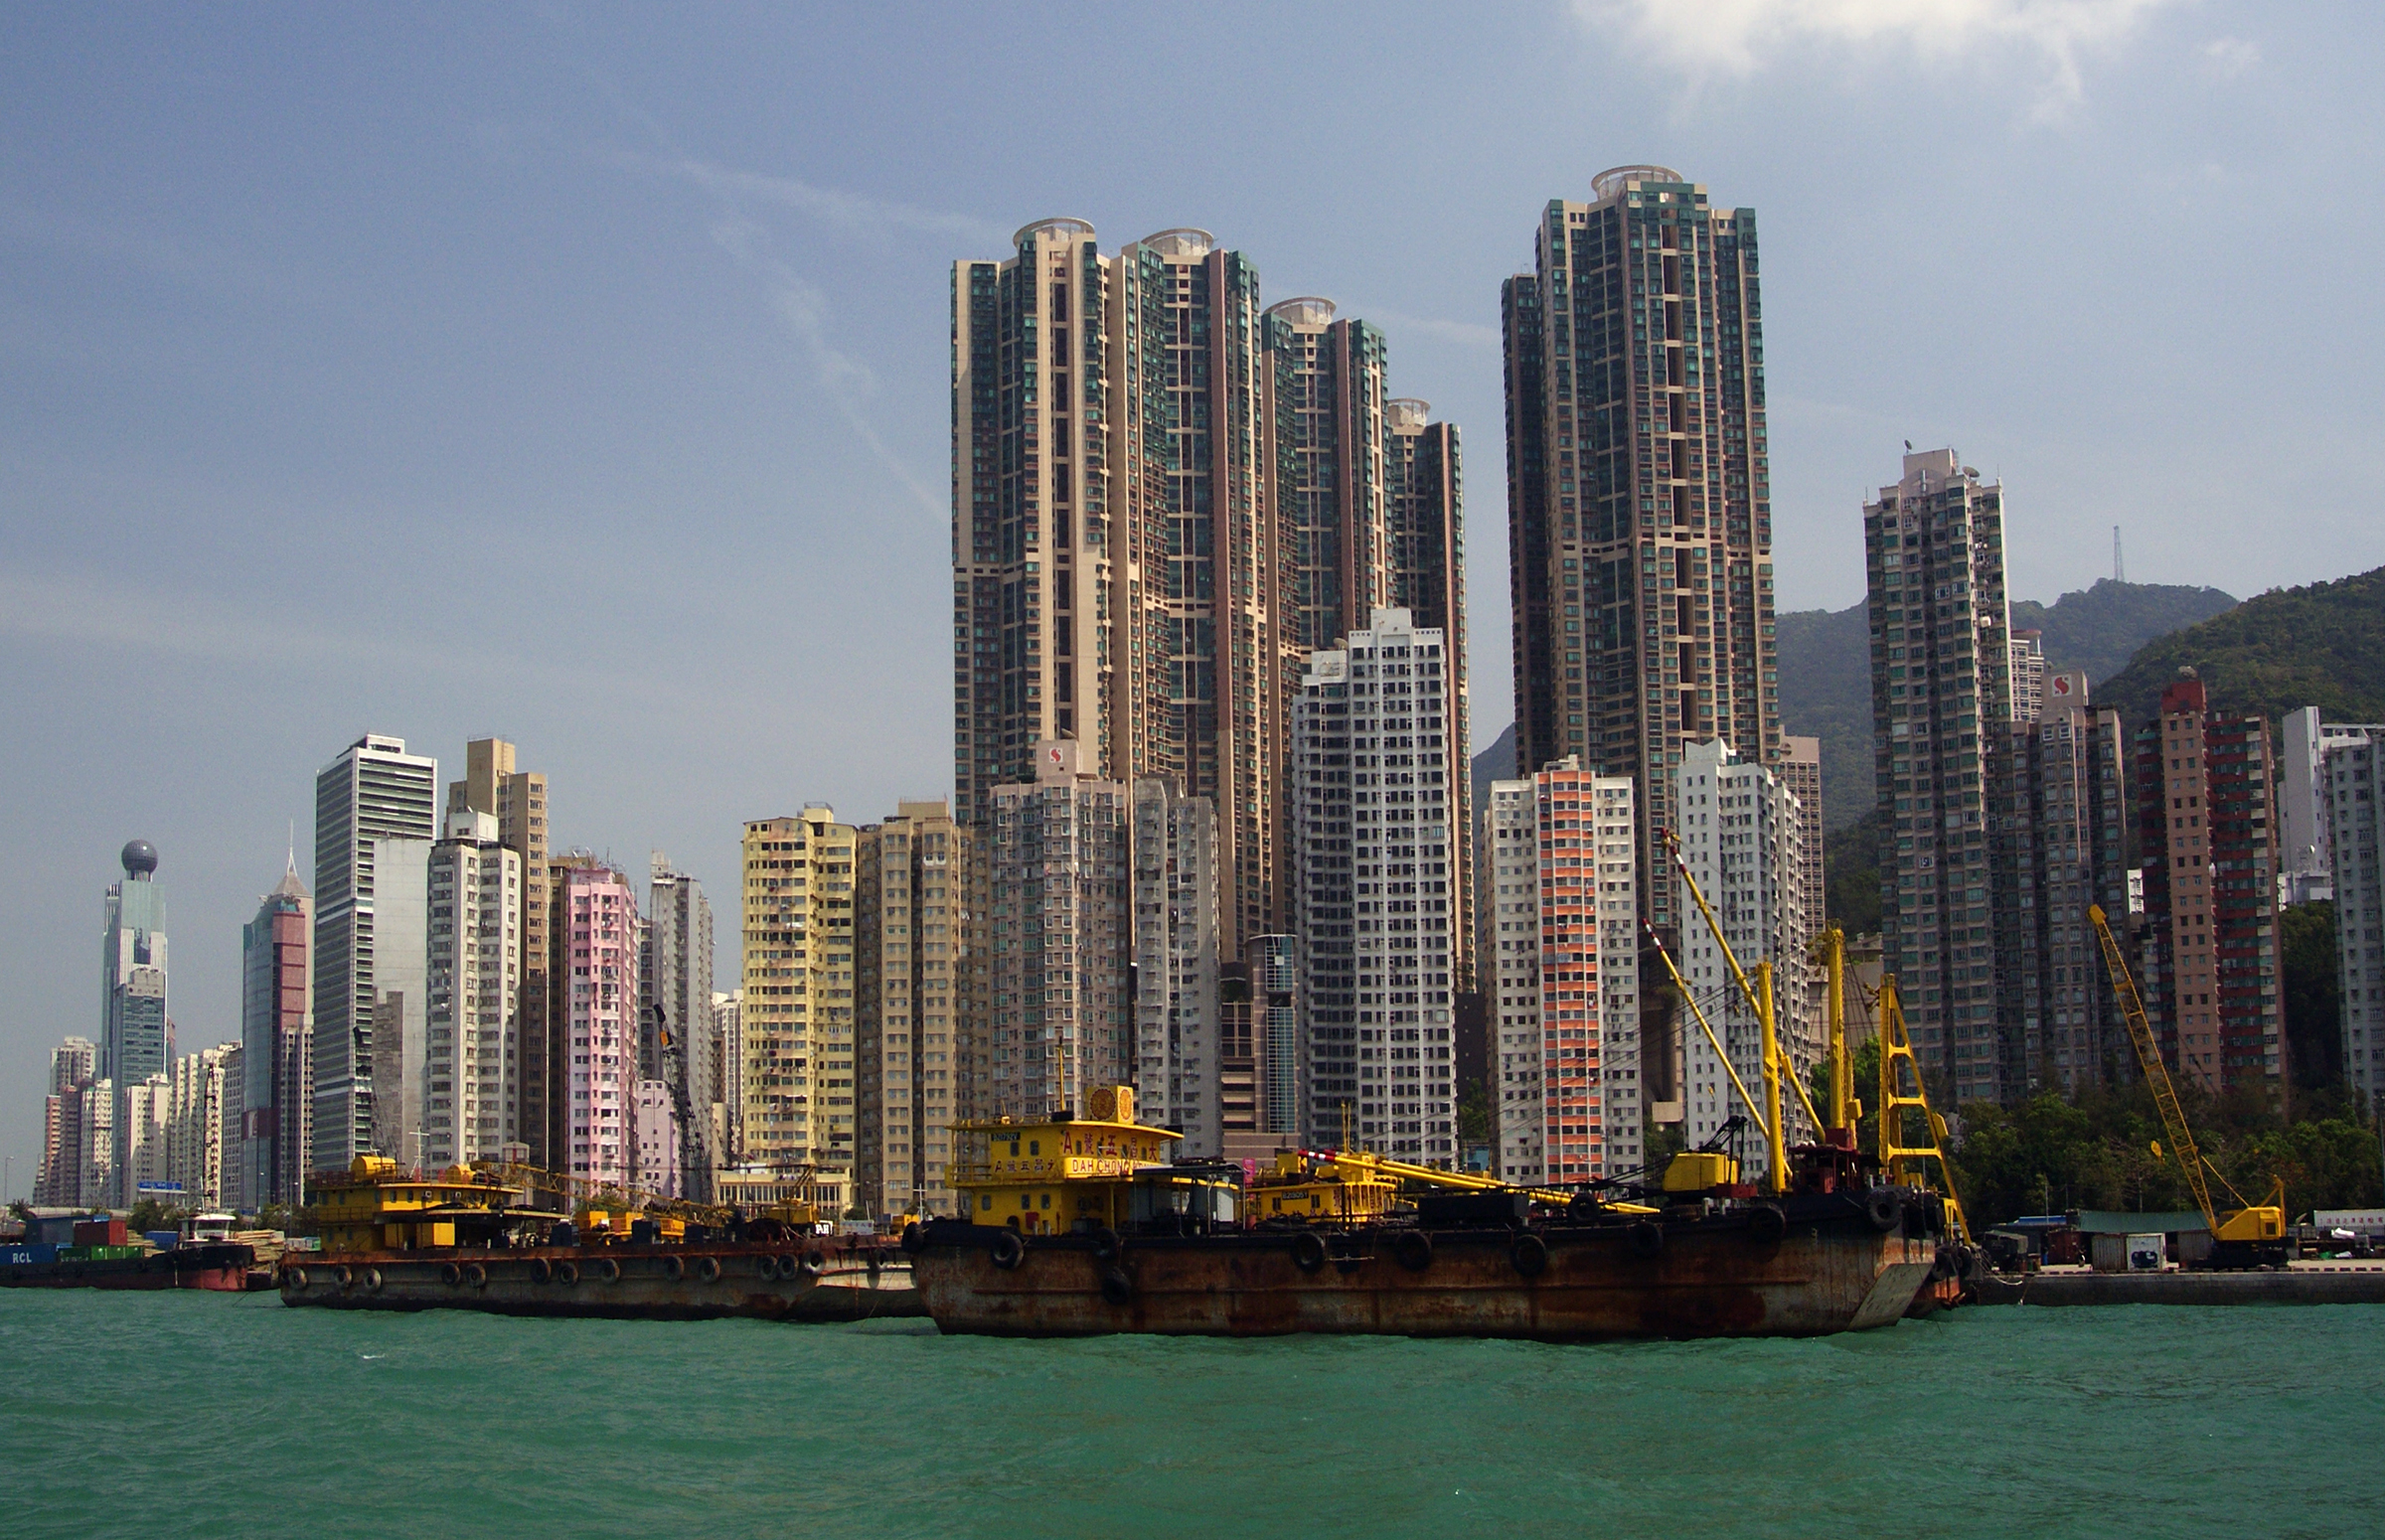
sea, coast, horizon, dock, skyline, city, skyscraper, highrise, cityscape, downtown, vehicle, tower, bay, landmark, harbor, tower block, hongkong, boatd, metropolis, condominium, urban area, geographical feature, human settlement, metropolitan area